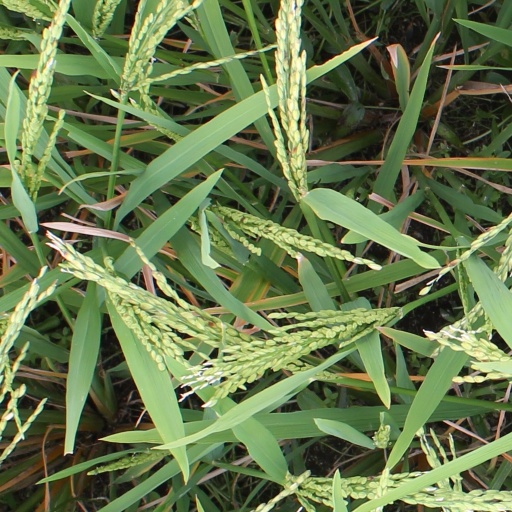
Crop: rice